Question: Please indicate a possible affordance area of the sit_on_motorcycle that can be used for sitting
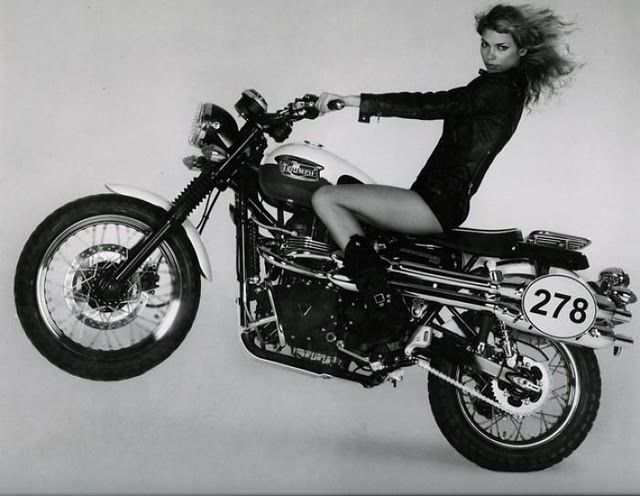
Answer: [366.035, 208.253, 523.424, 249.054]